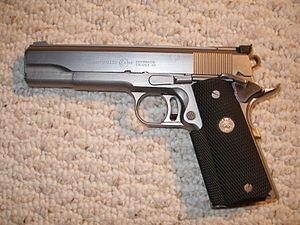
L'AMT Hardballer est un clone du .45 ACP Colt M1911. Il a été fabriqué par Arcadia Machine and Tool en 1977. L'AMT Hardballer est le premier "1911" en acier inoxydable.